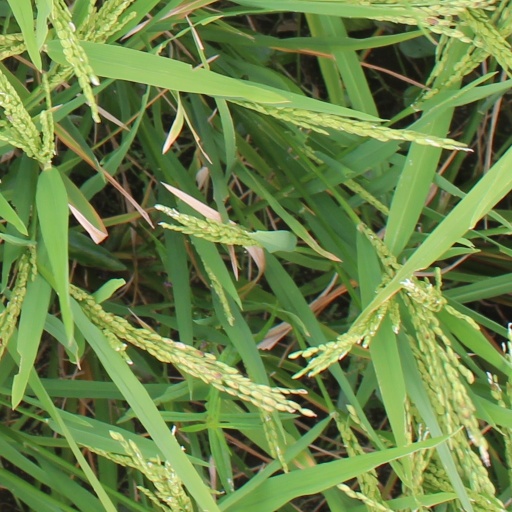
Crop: rice